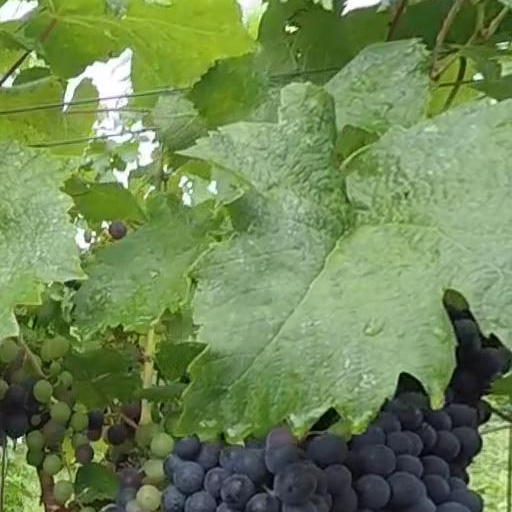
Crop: grape